Crutchfield situation

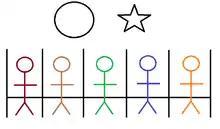
Figure 1. Participants are seated in side-by-side cubicles, partitioned by walls such that each participant can only look forward to see the projected slides, and are unable to see the other participants.

The Crutchfield Situation was an experimental procedure and apparatus created by Richard S. Crutchfield in 1955 to study conformity. Essentially, the Crutchfield Situation was an attempt to improve upon the methodology employed in the Asch conformity experiments. One of the major criticisms concerning the Asch studies was the need for many accomplices (i.e., confederates) in order to study one participant. According to Forsyth, an additional criticism of Asch's design was that “participants in the Asch studies stated their choices aloud under the watchful eyes of all the other members, and this procedure likely increased their feelings of embarrassment and of being evaluated.”